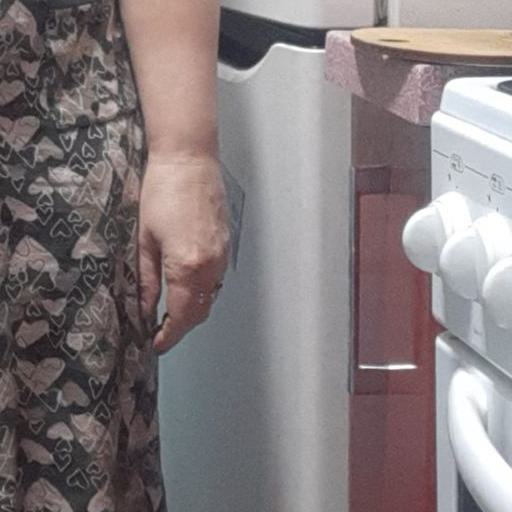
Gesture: no_gesture